Rafael Sóbis

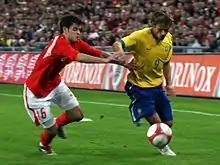
Sóbis playing for Brazil in 2006, holding off a challenge from Switzerland's Tranquillo Barnetta

Sóbis made his debut for Brazil on 3 September 2006 against Argentina at the Emirates Stadium in London; Brazil won the match 3–0 with Sóbis making his appearance as last-minute substitute for Robinho. He scored his first Brazil's goal in an unofficial friendly match against Kuwaiti club Al Kuwait on 7 October 2006.